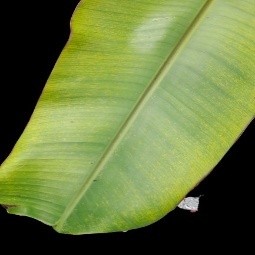
Label: Sulphur